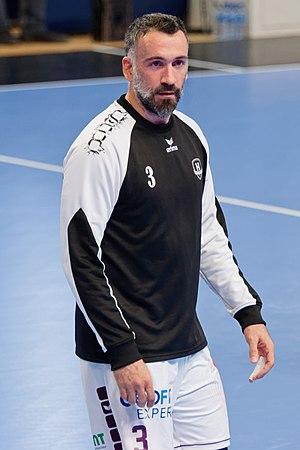
Quart de finale de la Coupe de la Ligue entre le PSG et le HBC Nantes. A Coubertin, le 14 décembre 2017.